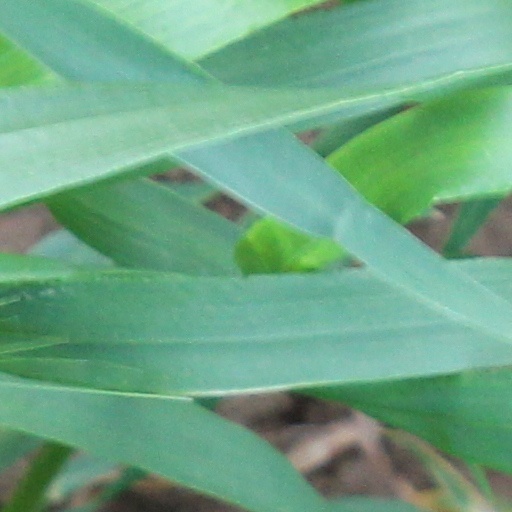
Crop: wheat